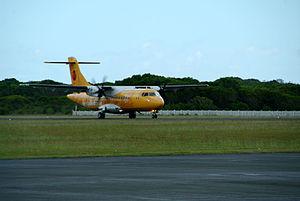
Air Calédonie plus communément appelé Aircal, est une compagnie aérienne française desservant le réseau intérieur de la Nouvelle-Calédonie de façon régulière.